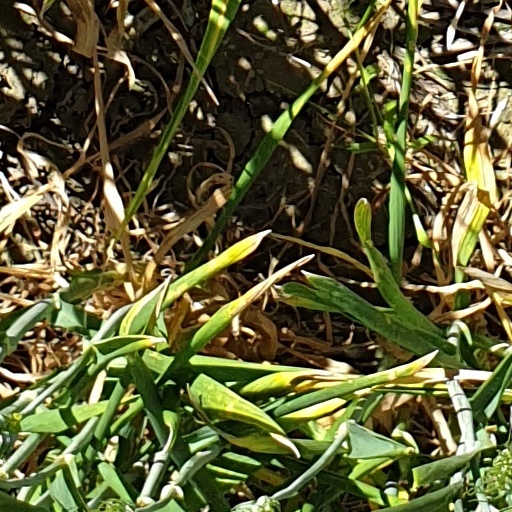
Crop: wheat